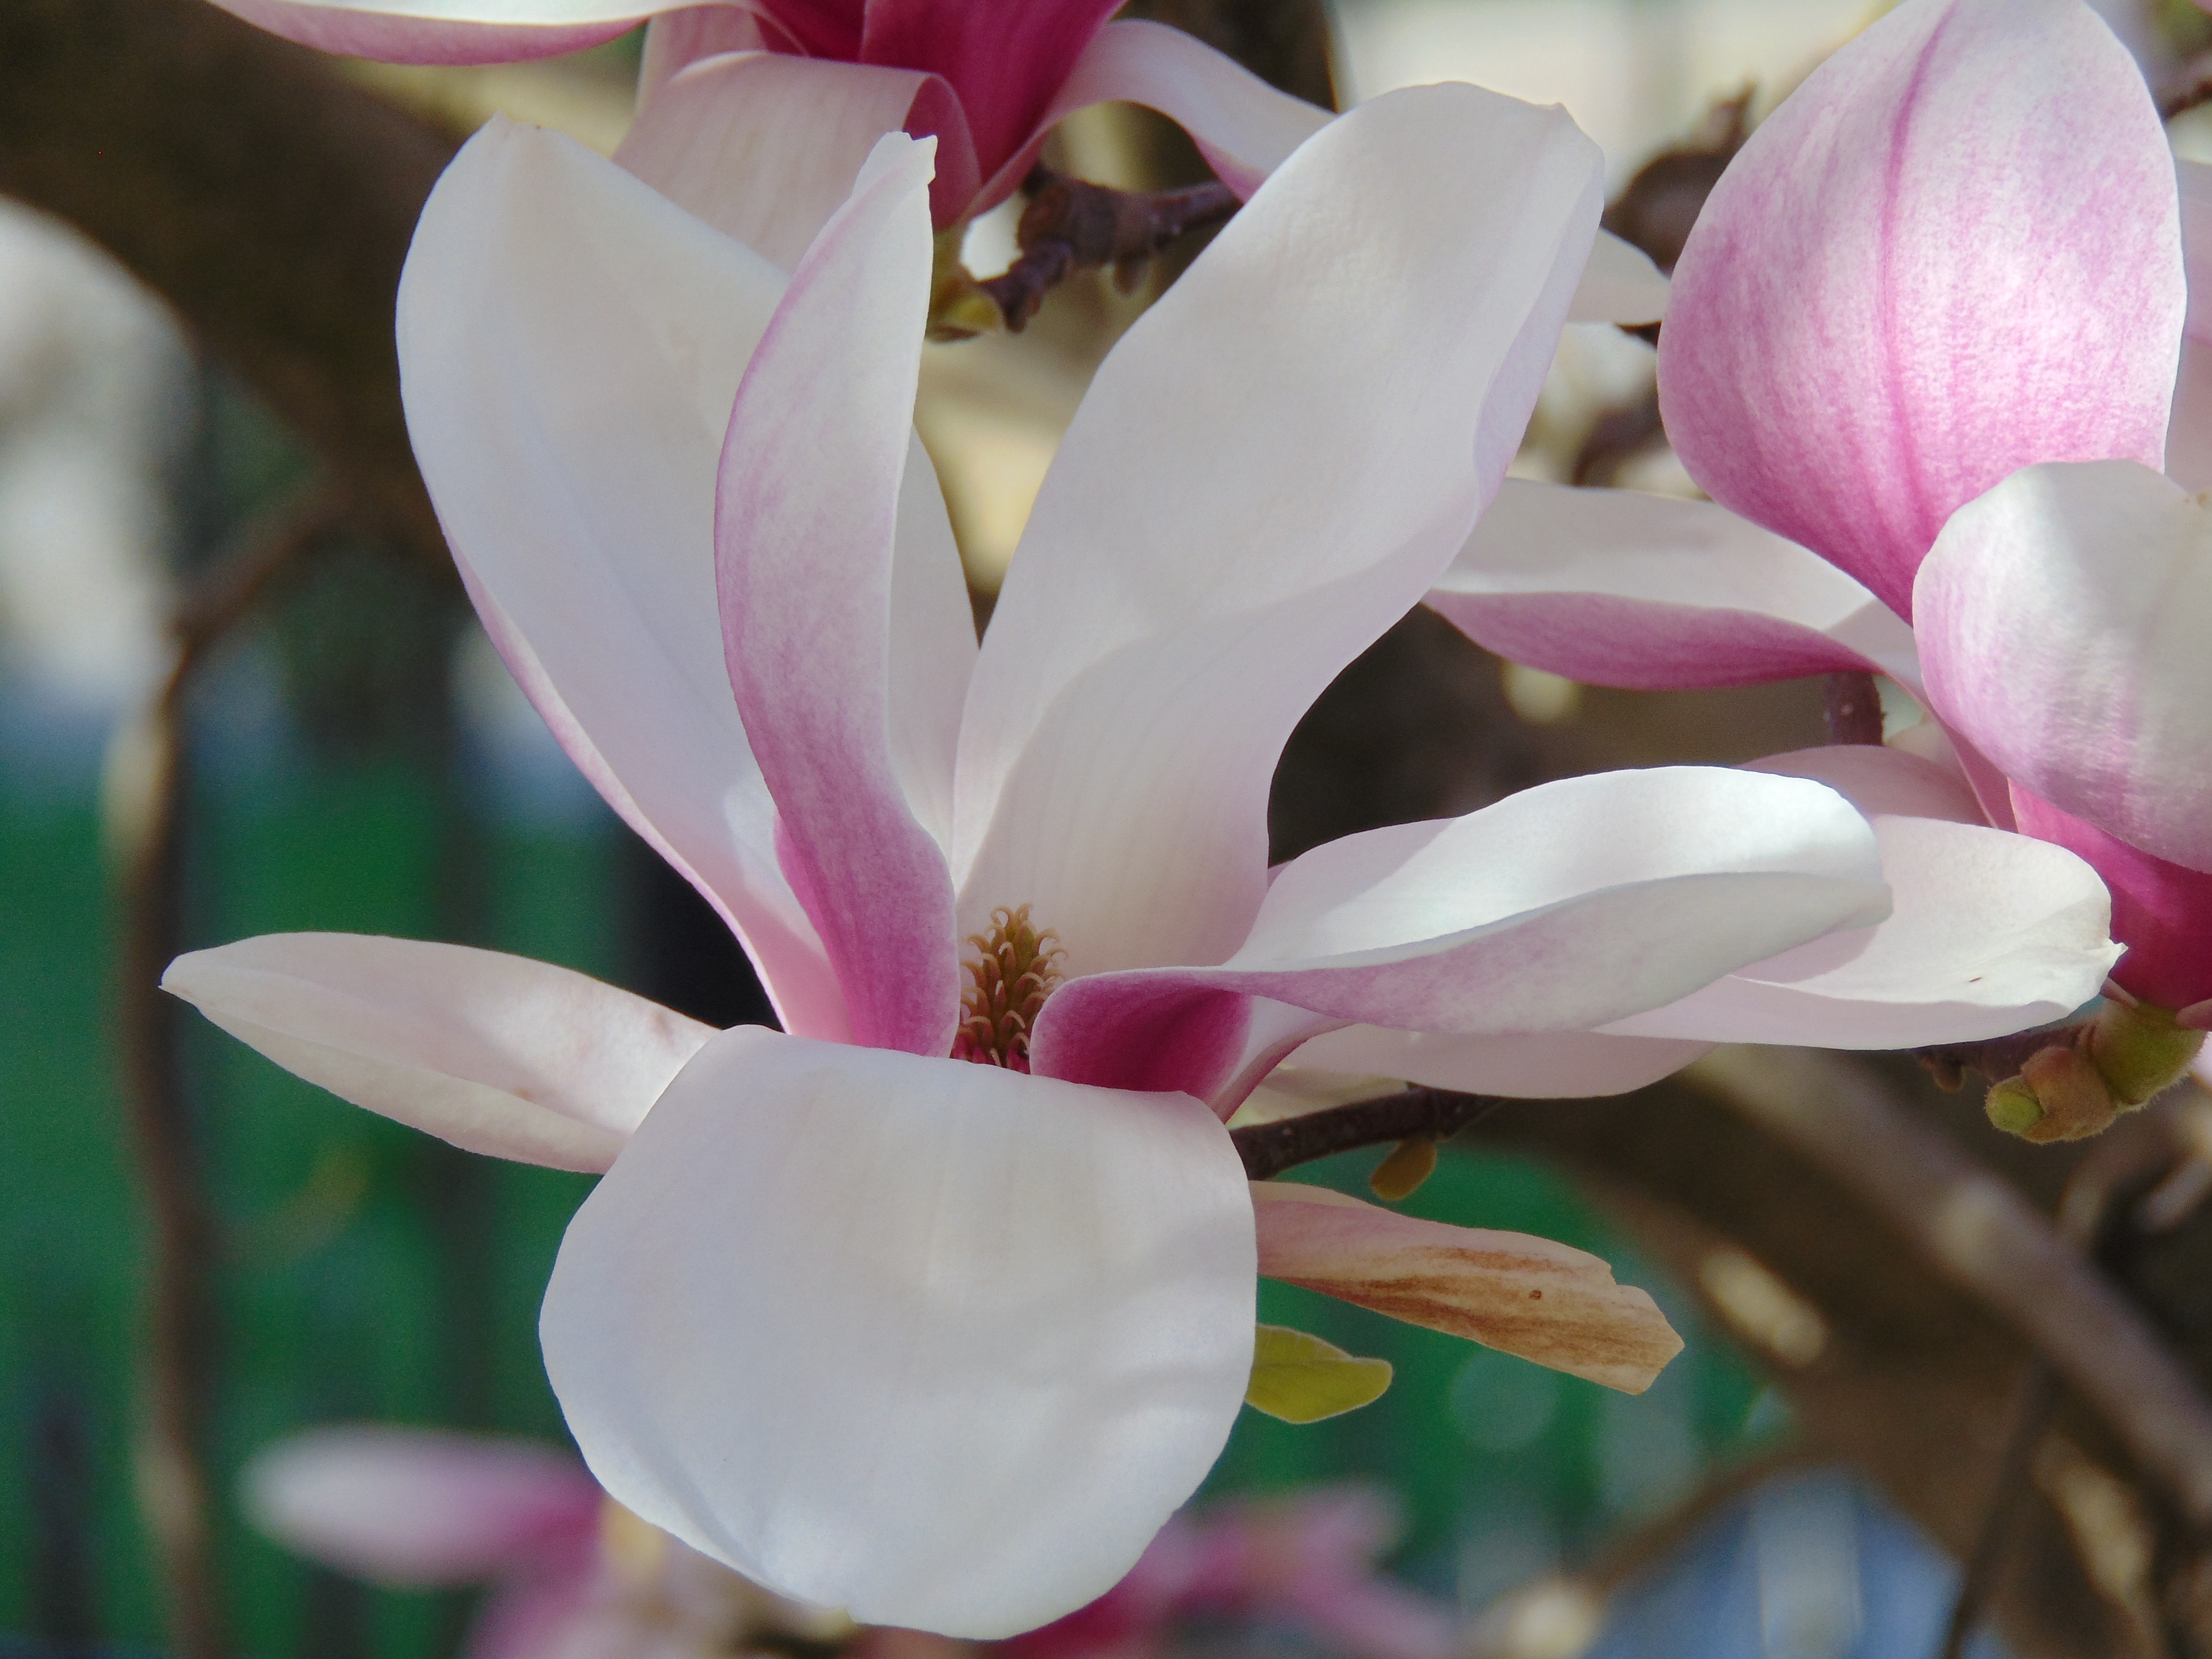
blossom, plant, flower, petal, botany, pink, flora, orchid, magnolia, macro photography, flowering plant, magnolia flower, tulip tree, land plant, moth orchid